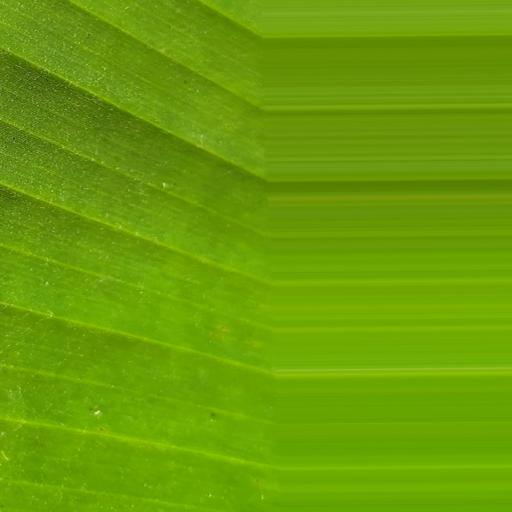
Label: banana_healthy_leaf